Hulegu Khan

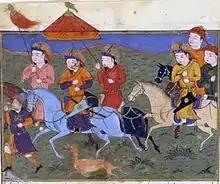
Hulegu leading his army

When news arrived that the Mongols had crossed the Jordan River in 1260, Sultan Qutuz and his forces proceeded southeast toward the 'Spring of Goliath' (Known in Arabic as 'Ain Jalut') in the Jezreel Valley. They met the Mongol army of about 12,000 in the Battle of Ain Jalut and fought relentlessly for many hours. The Mamluk leader Baybars mostly implemented hit-and-run tactics in an attempt to lure the Mongol forces into chasing him. Baybars and Qutuz had hidden the bulk of their forces in the hills to wait in ambush for the Mongols to come into range. The Mongol leader Kitbuqa, already provoked by the constant fleeing of Baybars and his troops, decided to march forwards with all his troops on the trail of the fleeing Egyptians. When the Mongols reached the highlands, Egyptians appeared from hiding, and the Mongols found themselves surrounded by enemy forces as the hidden troops hit them from the sides and Qutuz attacked the Mongol rear. Estimates of the size of the Egyptian army range from 24,000 to 120,000. The Mongols broke free of the trap and even mounted a temporarily successful counterattack, but their numbers had been depleted to the point that the outcome was inevitable. Refusing to surrender, the whole Mongol army that had remained in the region, including Kitbuqa, were cut down and killed that day. The battle of Ain Jalut established a high-water mark for the Mongol conquest.